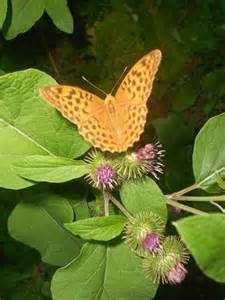
Label: butterfly